William Fargo

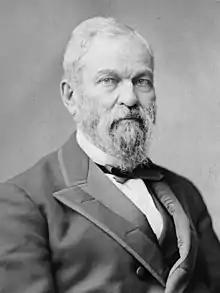

William George Fargo (May 20, 1818 – August 3, 1881) was an American businessman and politician who founded Wells Fargo and Company, originally shipping, mail delivery, a stagecoach line, and banking, now Wells Fargo banking corporation, and American Express company.